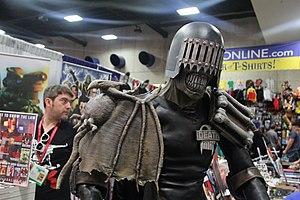
Judge Dredd est un personnage de fiction de bande dessinée créé par le scénariste John Wagner et le dessinateur Carlos Ezquerra. Les aventures du personnage débutent dans la revue britannique de science-fiction pour adultes 2000 A.D. en 1977 ; par la suite il apparaît dans la revue Judge Dredd Megazine, dans une série qui lui était entièrement dédiée.